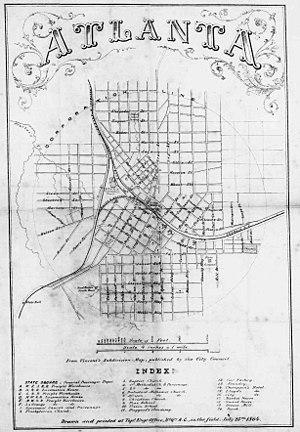
Dès l'époque fondatrice de la guerre d'Indépendance à la fin des années 1770, les grands centres industriels de production sidérurgique et métallurgique se trouvent principalement concentrés au Nord-Est des États-Unis, et c'est donc fort logiquement que le premier chemin de fer américain est créé sur la côte Est en 1827, avec la mise en service de la « Baltimore & Ohio », la toute première ligne ferroviaire américaine. En décembre de la même année est fondée au sud la « South Carolina Canal & Rail Road Co. », la première compagnie à mettre en œuvre une ligne régulière de transport de passagers par trains à vapeur depuis Charleston, inaugurée en 1830 pour le « Christmas Day ». Lorsque la liaison, longue de 219 km, avec la ville de Hamburg en Caroline du Sud, est terminée en octobre 1833, cette ligne devient la plus longue ligne ferroviaire du monde.